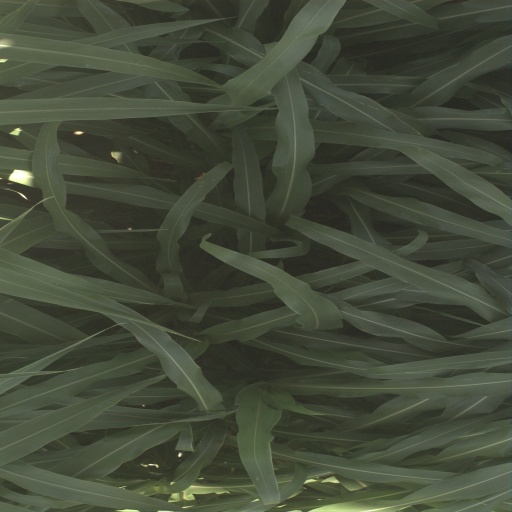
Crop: sorghum